Rose Bowl Game

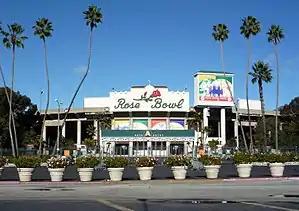
The Rose Bowl with the banners for the Rose Bowl Game (the right scoreboard had been removed during the 2011 renovation)

In the game's early years, except during World War I, the Rose Bowl always pitted a team—not necessarily the conference champion—from the Pacific Coast Conference (PCC), the predecessor of the current Pac-12 Conference, against an opponent from the Eastern U.S. During the last two years of World War I, teams from military bases met in the Rose Bowl. During its history, a number of notable matchups have been made with the top football teams and top coaches of the time. These include the 1925 game, with Knute Rockne's Notre Dame and their Four Horsemen against "Pop" Warner's Stanford; the 1926 edition was the Alabama Crimson Tide's win over Washington, and 1940 featured Howard Jones' USC Trojans against Bob Neyland's Tennessee Volunteers. During this period, there were ten games in which undefeated teams were matched.